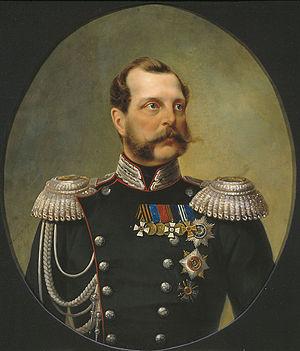
Ceci est la liste des monarques de Russie.
Un peintre de cour est un artiste qui peint pour les membres des familles royales ou des familles de la noblesse, parfois avec un salaire fixe et à une condition d'exclusivité où l'artiste ne doit pas entreprendre d'autres activités. Surtout à la fin du Moyen Âge, ils sont souvent titulaires de la charge de gentilhomme de la Chambre. Outre leur rémunération, ils reçoivent habituellement un titre officiel et souvent une pension à vie, même si les arrangements sont très variables. Pour l'artiste, une nomination à la cour a l'avantage de le libérer des restrictions des guildes de peintre locales, bien qu'au Moyen Âge et à la Renaissance, ils soient aussi souvent amenés à faire des travaux décoratifs dans les palais et à créer des œuvres temporaires pour des divertissements et des expositions de cour. Certains artistes, comme Jan van Eyck ou Diego Velázquez, sont utilisés dans d'autres capacités à la cour en tant que diplomates, fonctionnaires ou administrateurs